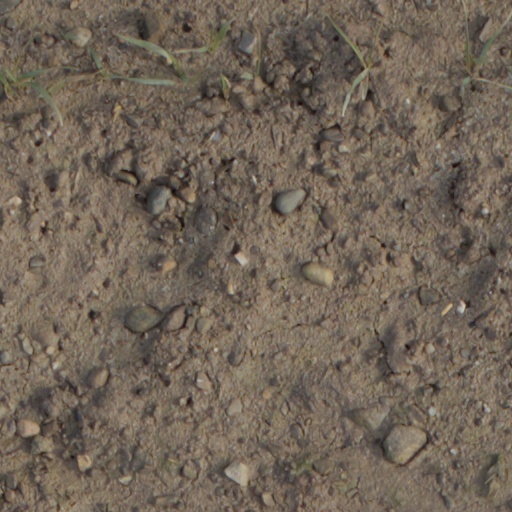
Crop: wheat